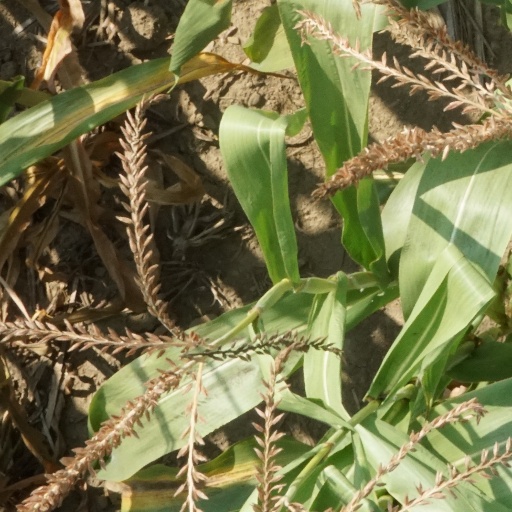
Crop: maize; corn